Carlos López Moctezuma

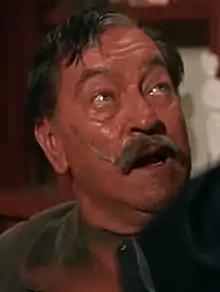
Moctezuma in "Night of the Bloody Apes" (1969)

Carlos López Moctezuma Pineda (19 November 1909 – 14 July 1980) was a Mexican film actor. He appeared in more than 210 films between 1938 and 1980. He starred in the film "Happiness", which was entered into the 7th Berlin International Film Festival.